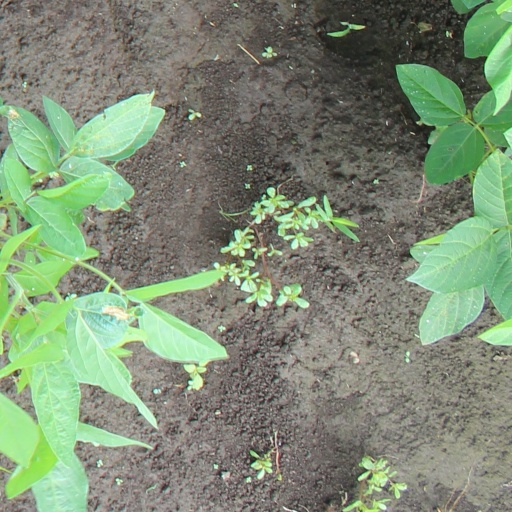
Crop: soybean